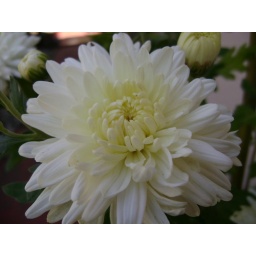
A nice flower over at the side of my grandparent's house